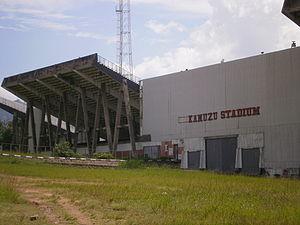
Le Kamuzu Stadium est un stade polyvalent situé à Blantyre, au Malawi.